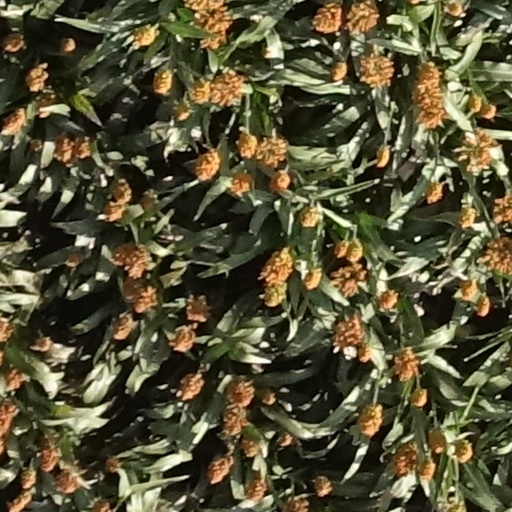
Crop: sorghum